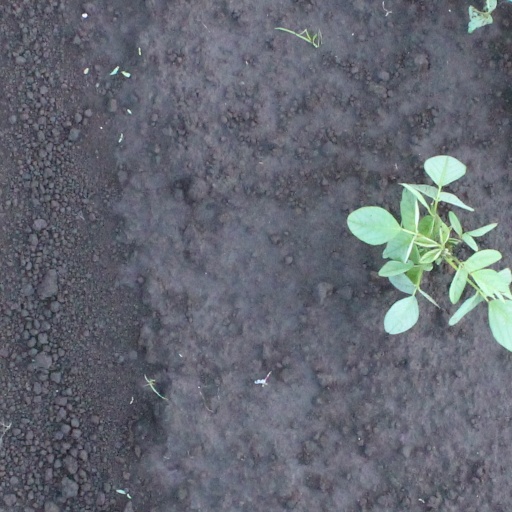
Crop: soybean